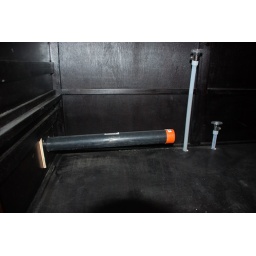
plumbing under cabinet where sink will be